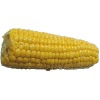
Label: Corn 1